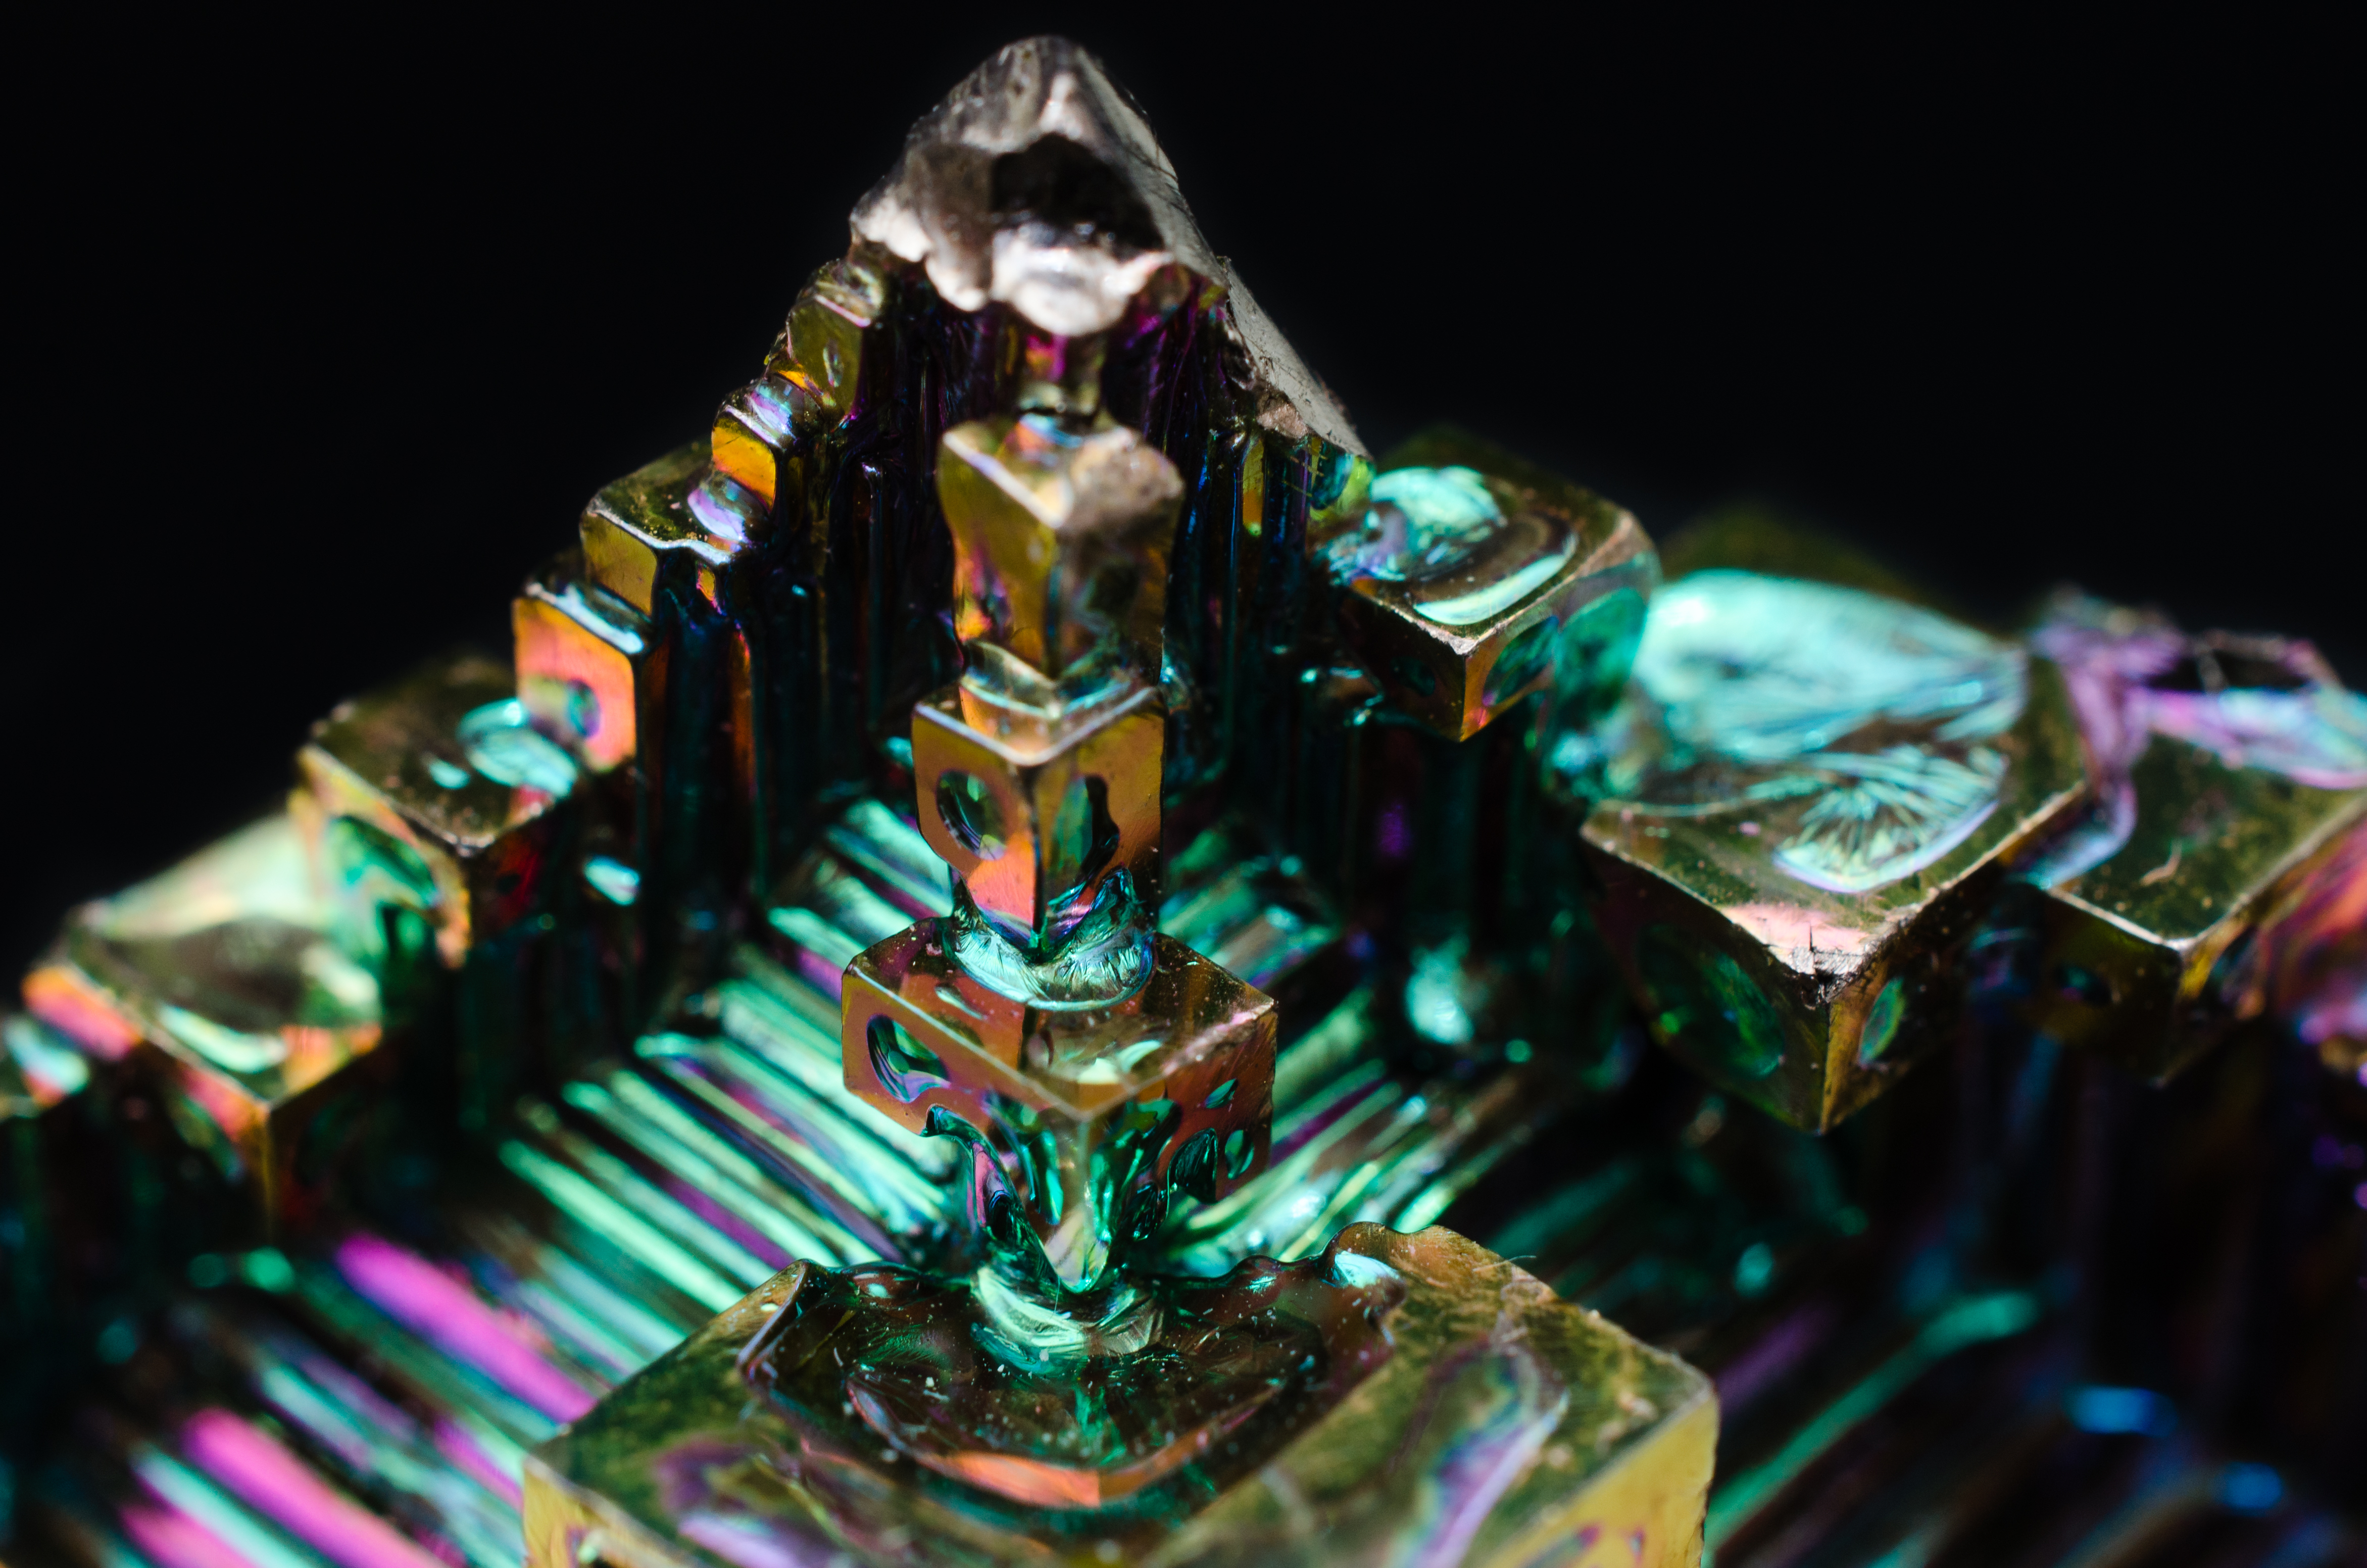
macro photography